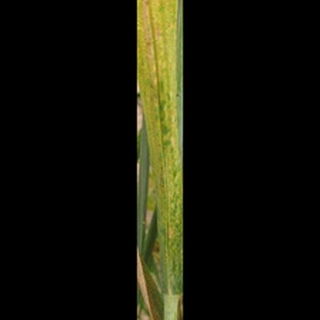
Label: wheat_brown_rust